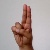
The image shows a hand gesture representing the letter 'U' in Indian Sign Language.